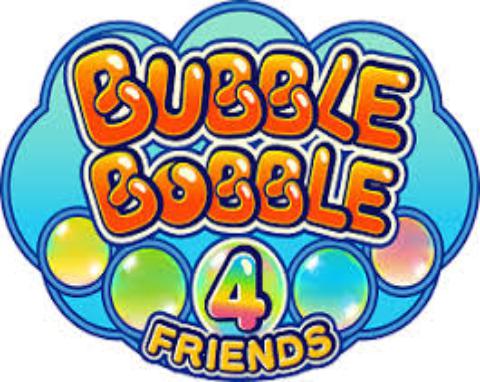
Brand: bobble
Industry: Clothes